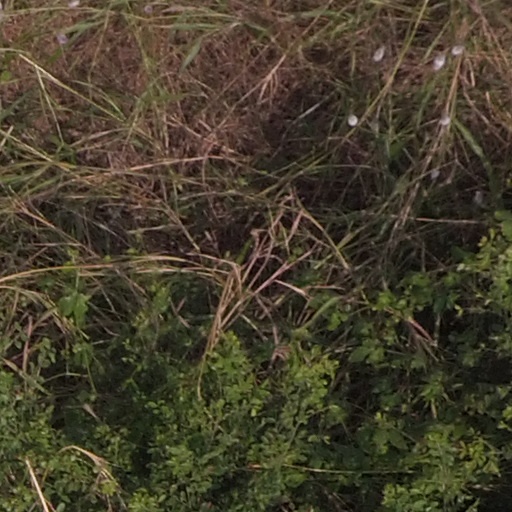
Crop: maize; corn